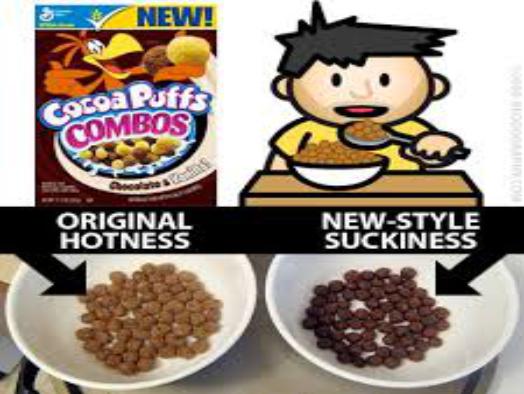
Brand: Cocoa Puffs Combos
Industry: Food